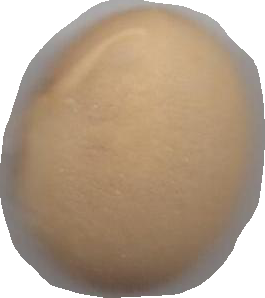
Variety: Dega